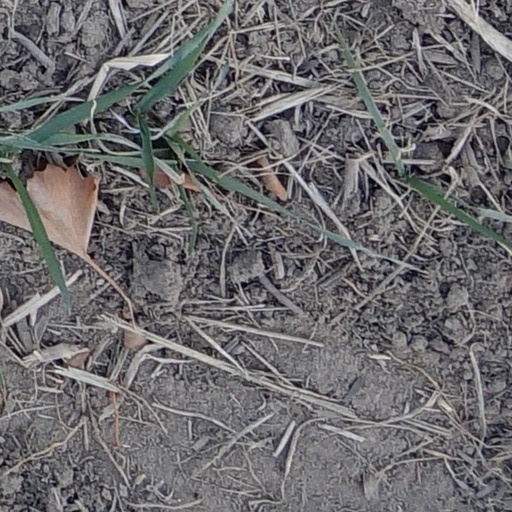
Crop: wheat